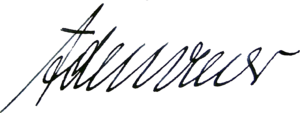
Konrad Adenauer
Konrad Adenauer var en tysk politiker og statsmand. Han var medstifter af det borgerlige parti CDU.